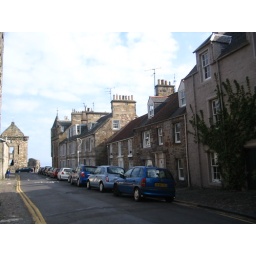
St. Andrew's - that's my B&B in front of the blue car